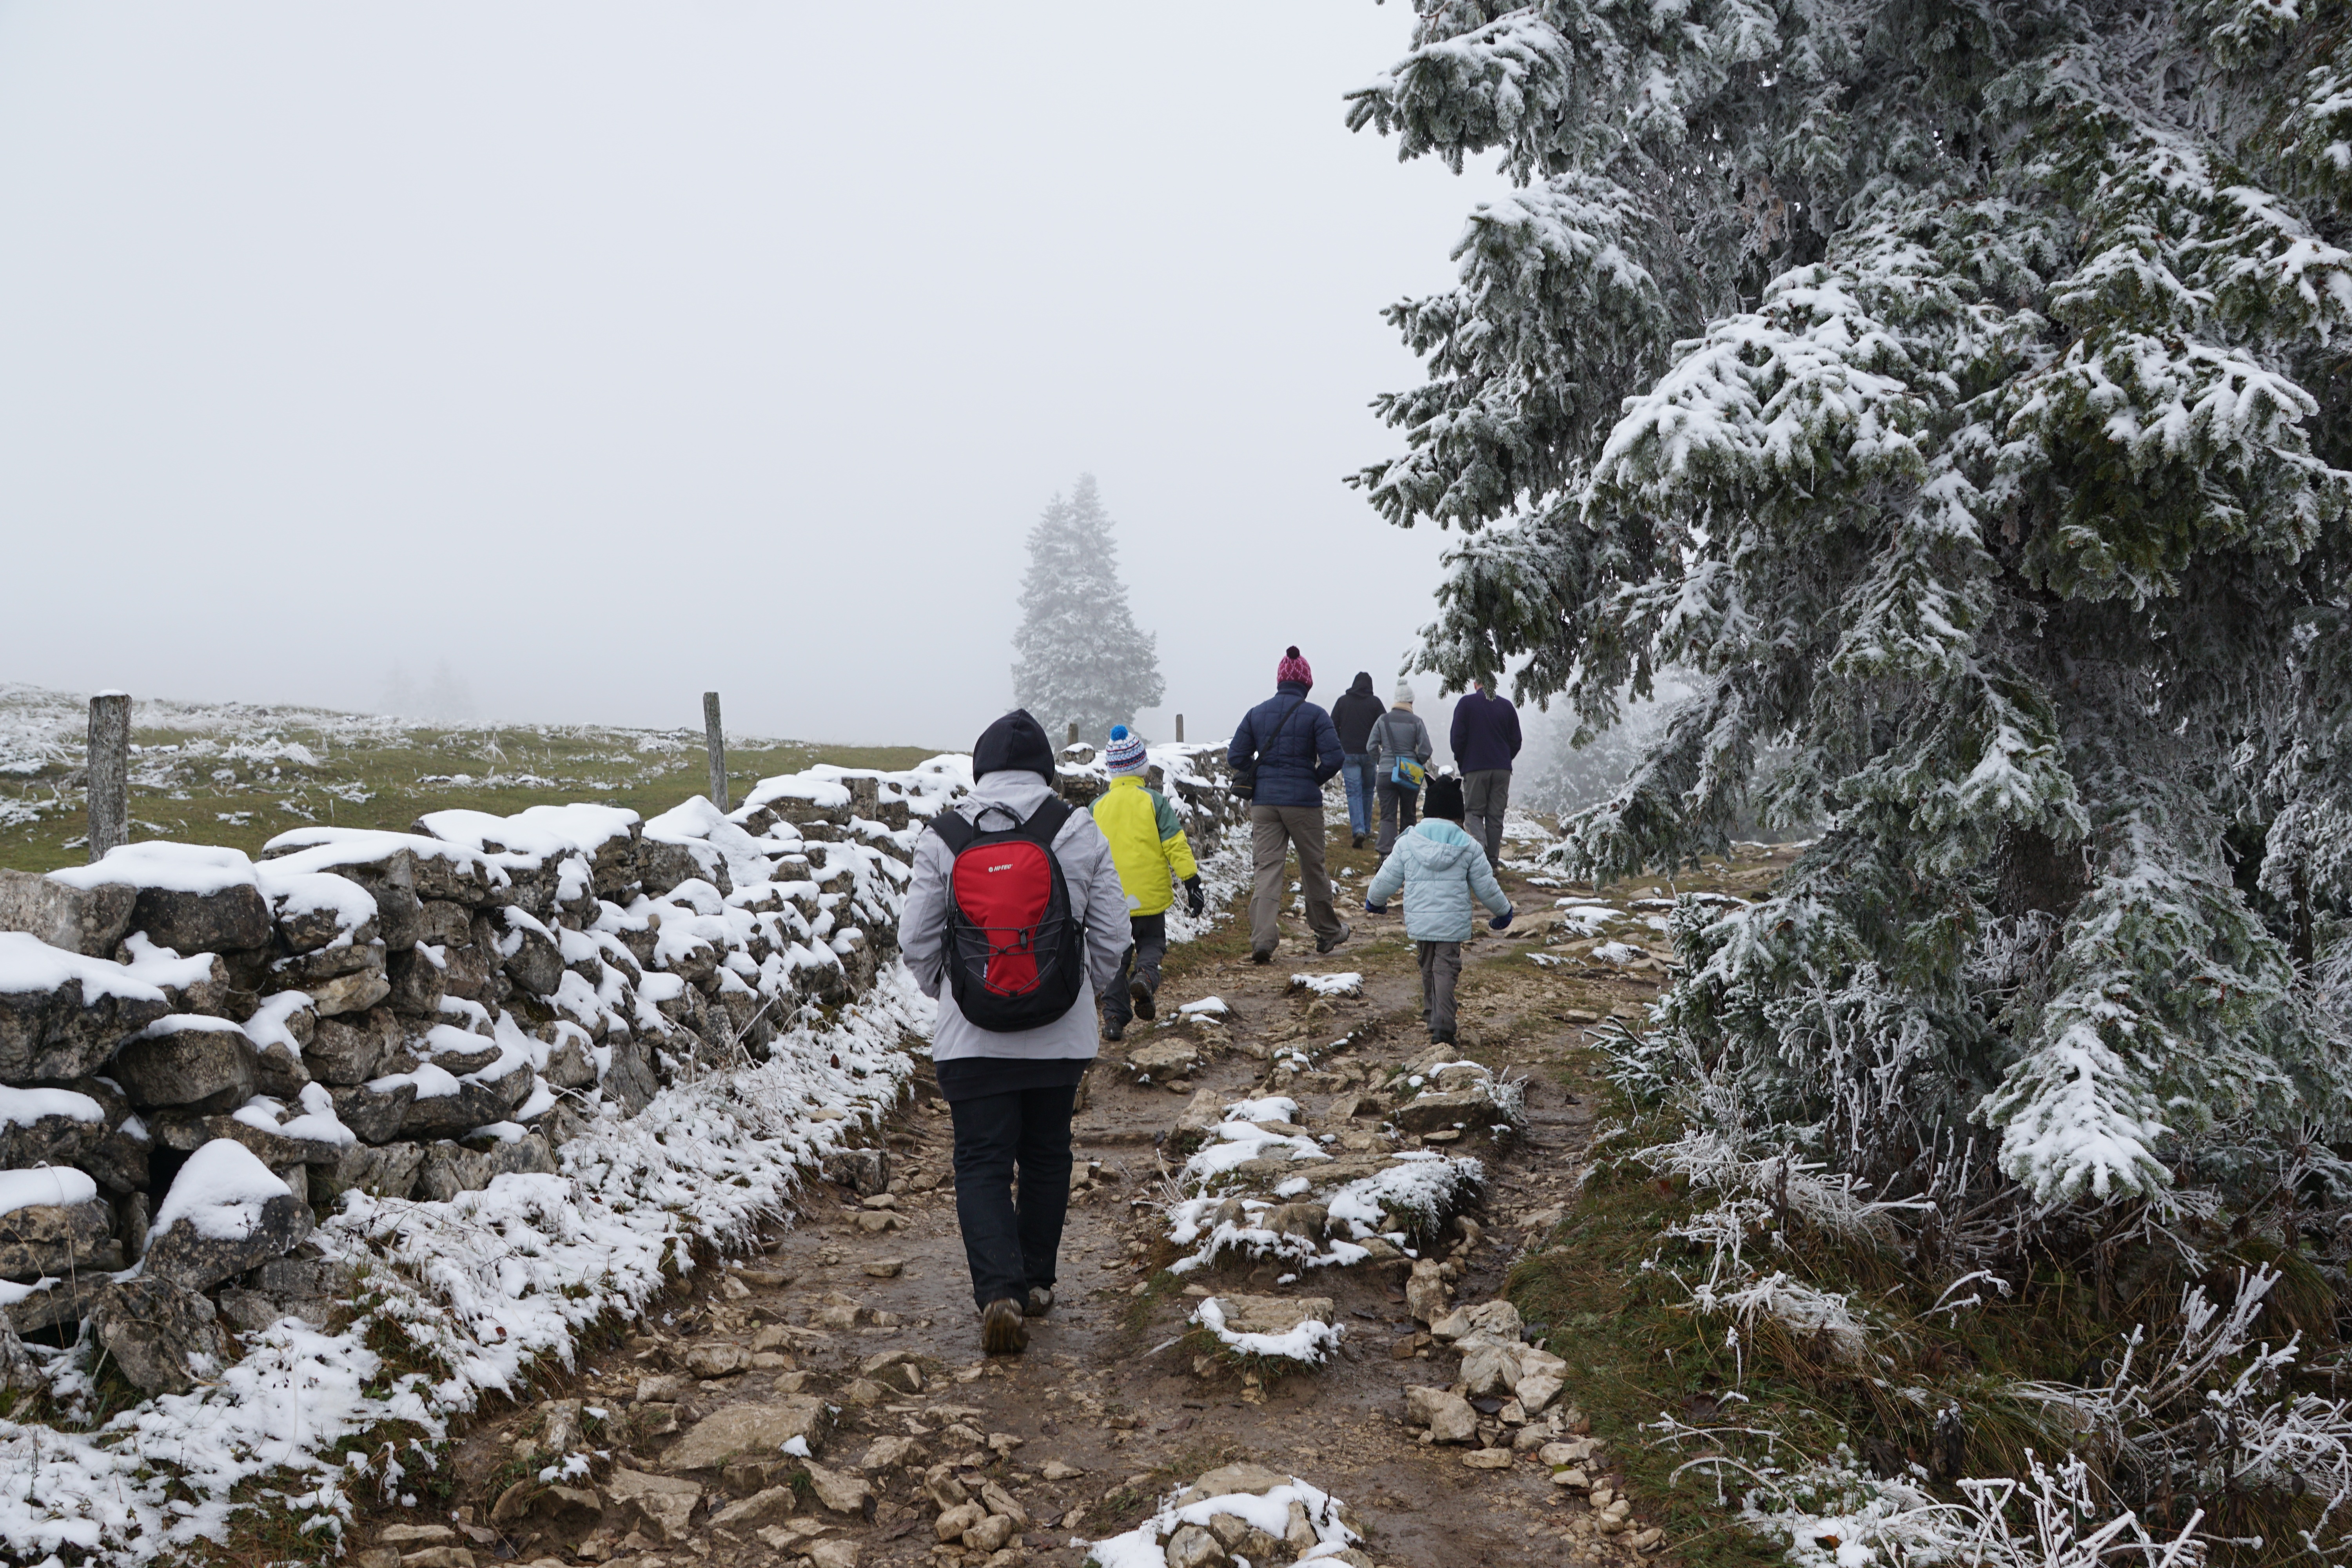
walking, mountain, snow, winter, fog, hiking, trail, white, adventure, cliff, weather, ridge, summit, mountaineering, trees, geology, mountains, switzerland, jura, abyss, creux du van, geological phenomenon